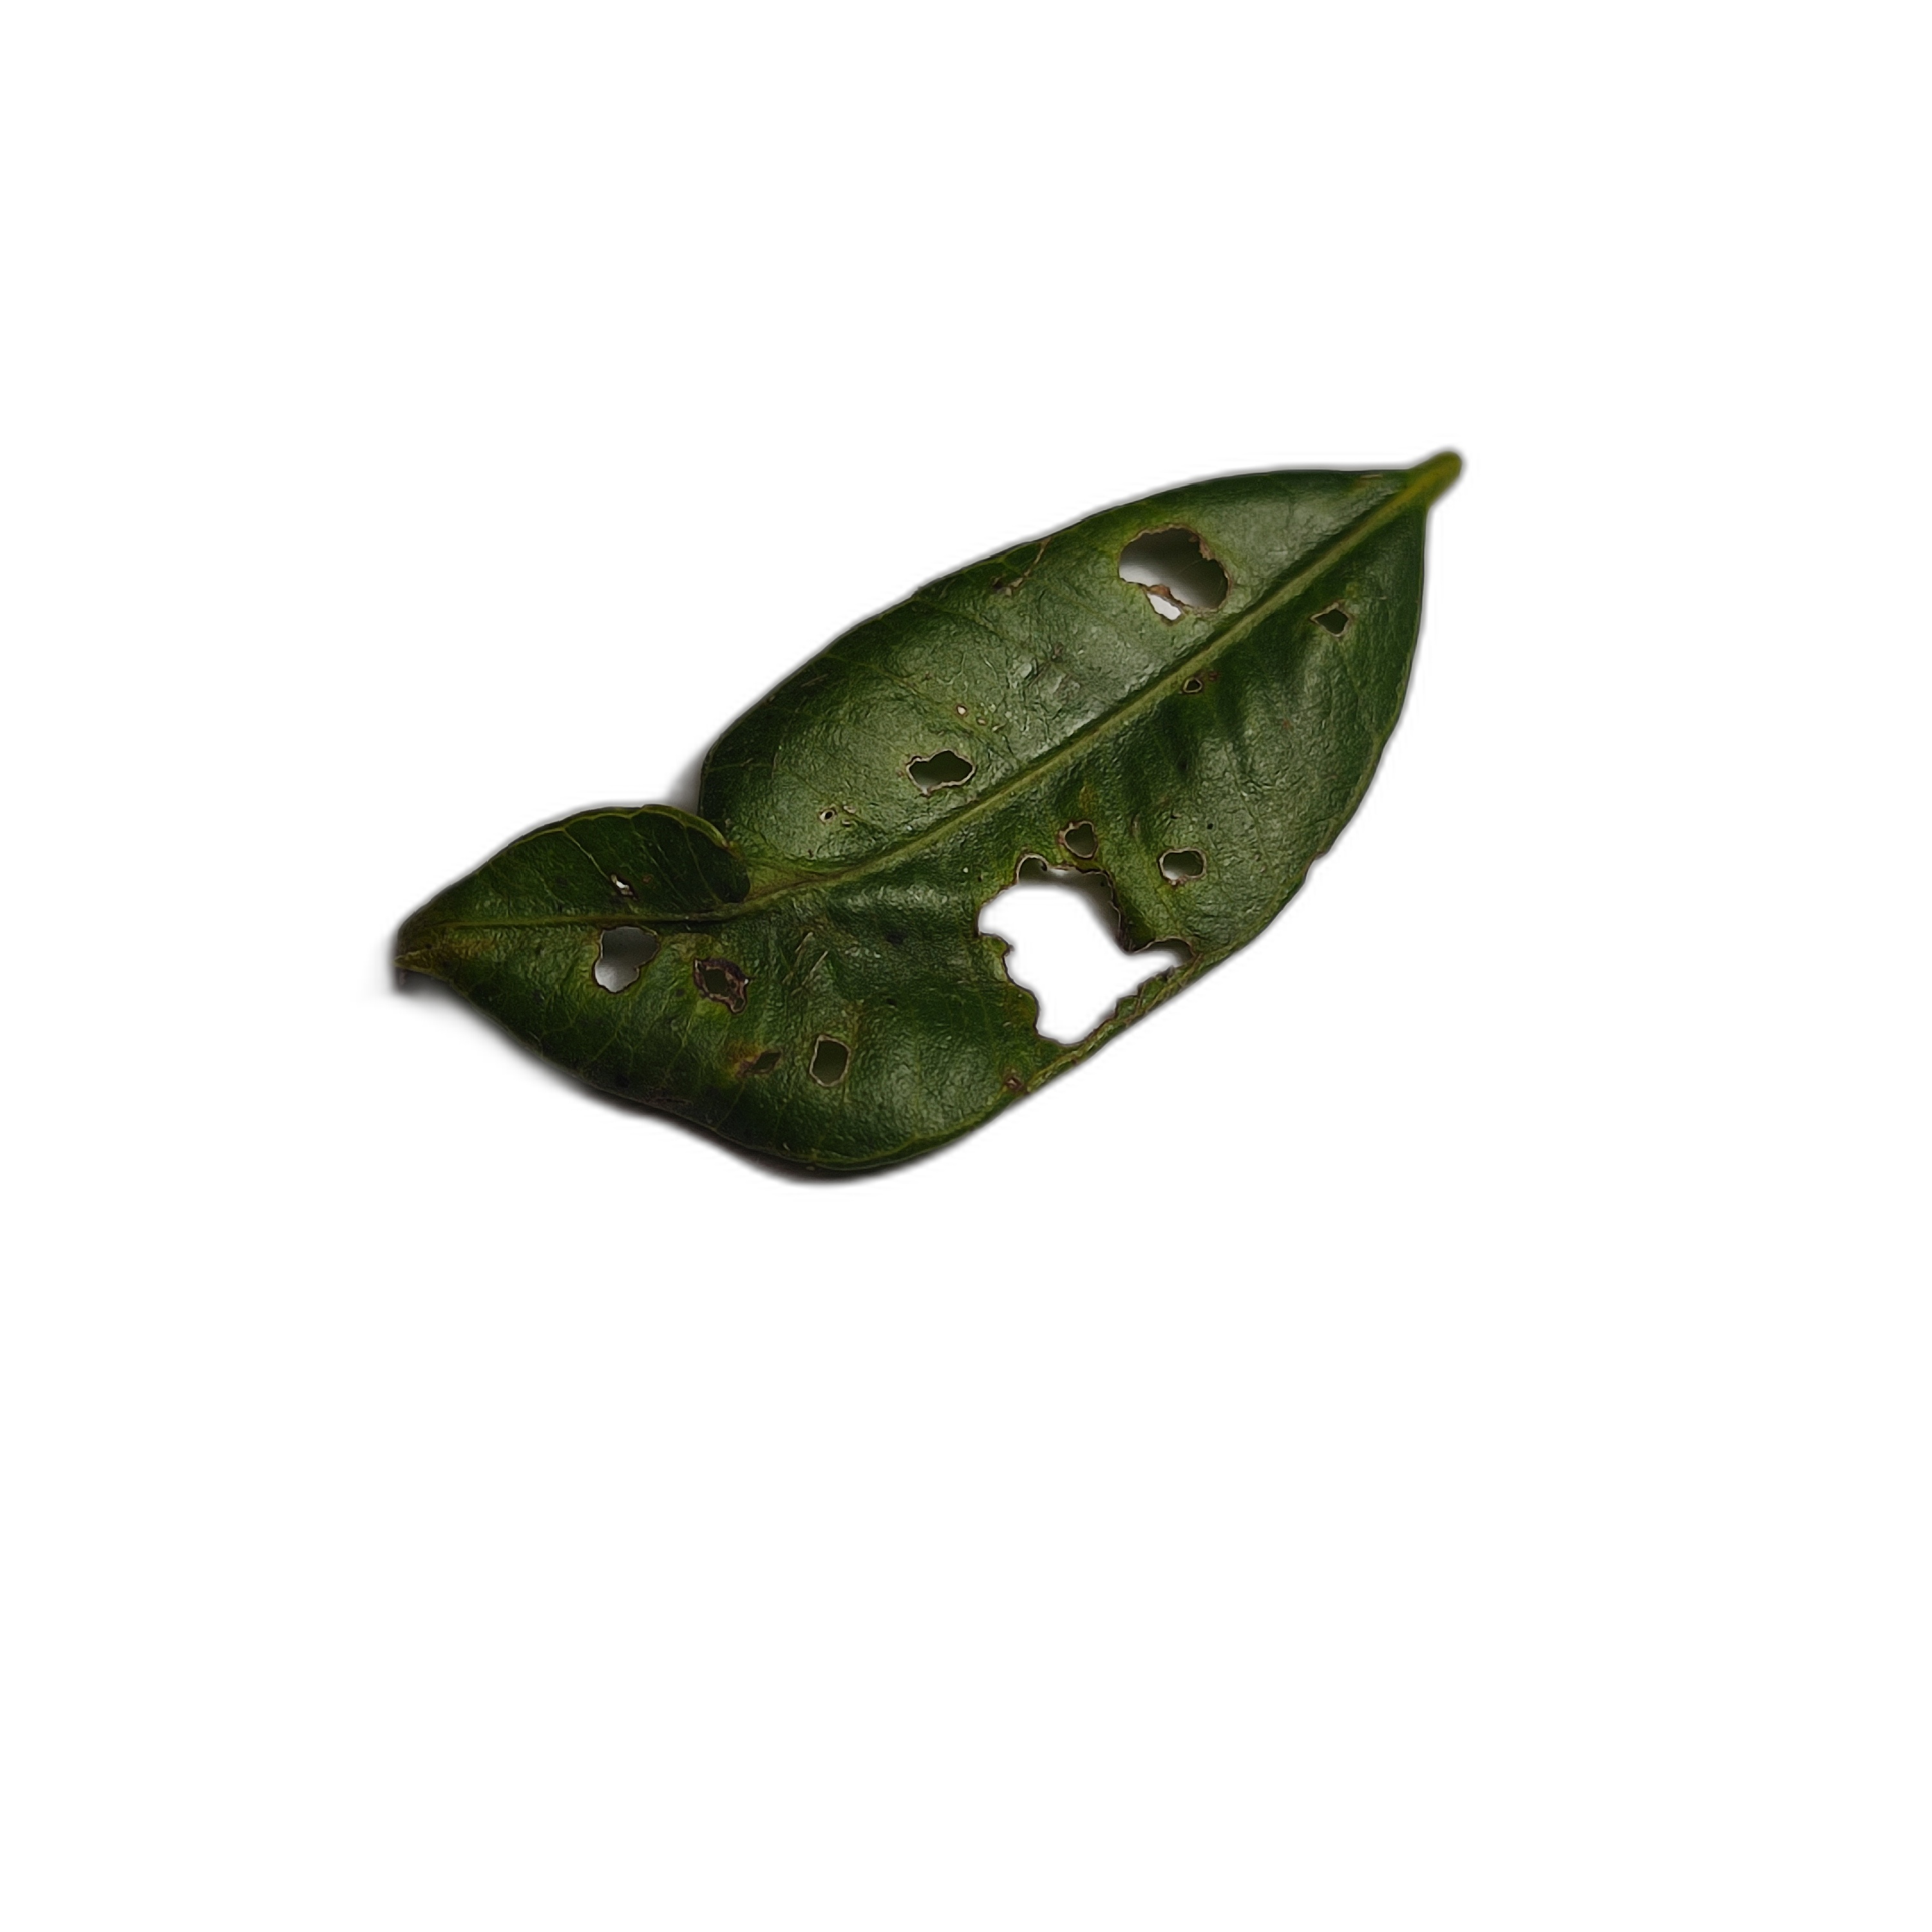
Label: not_healthy